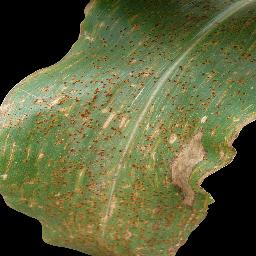
Label: Corn___Common_rust